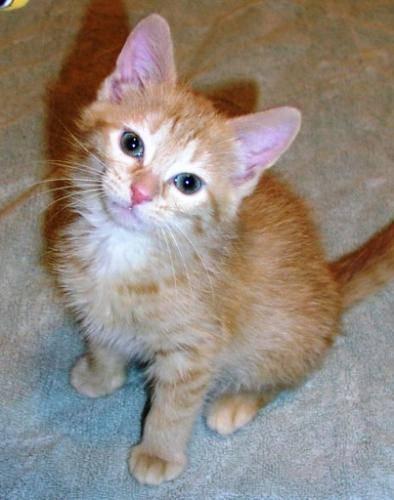
cat